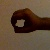
The image shows a hand gesture representing the number 0 in Indian Sign Language.